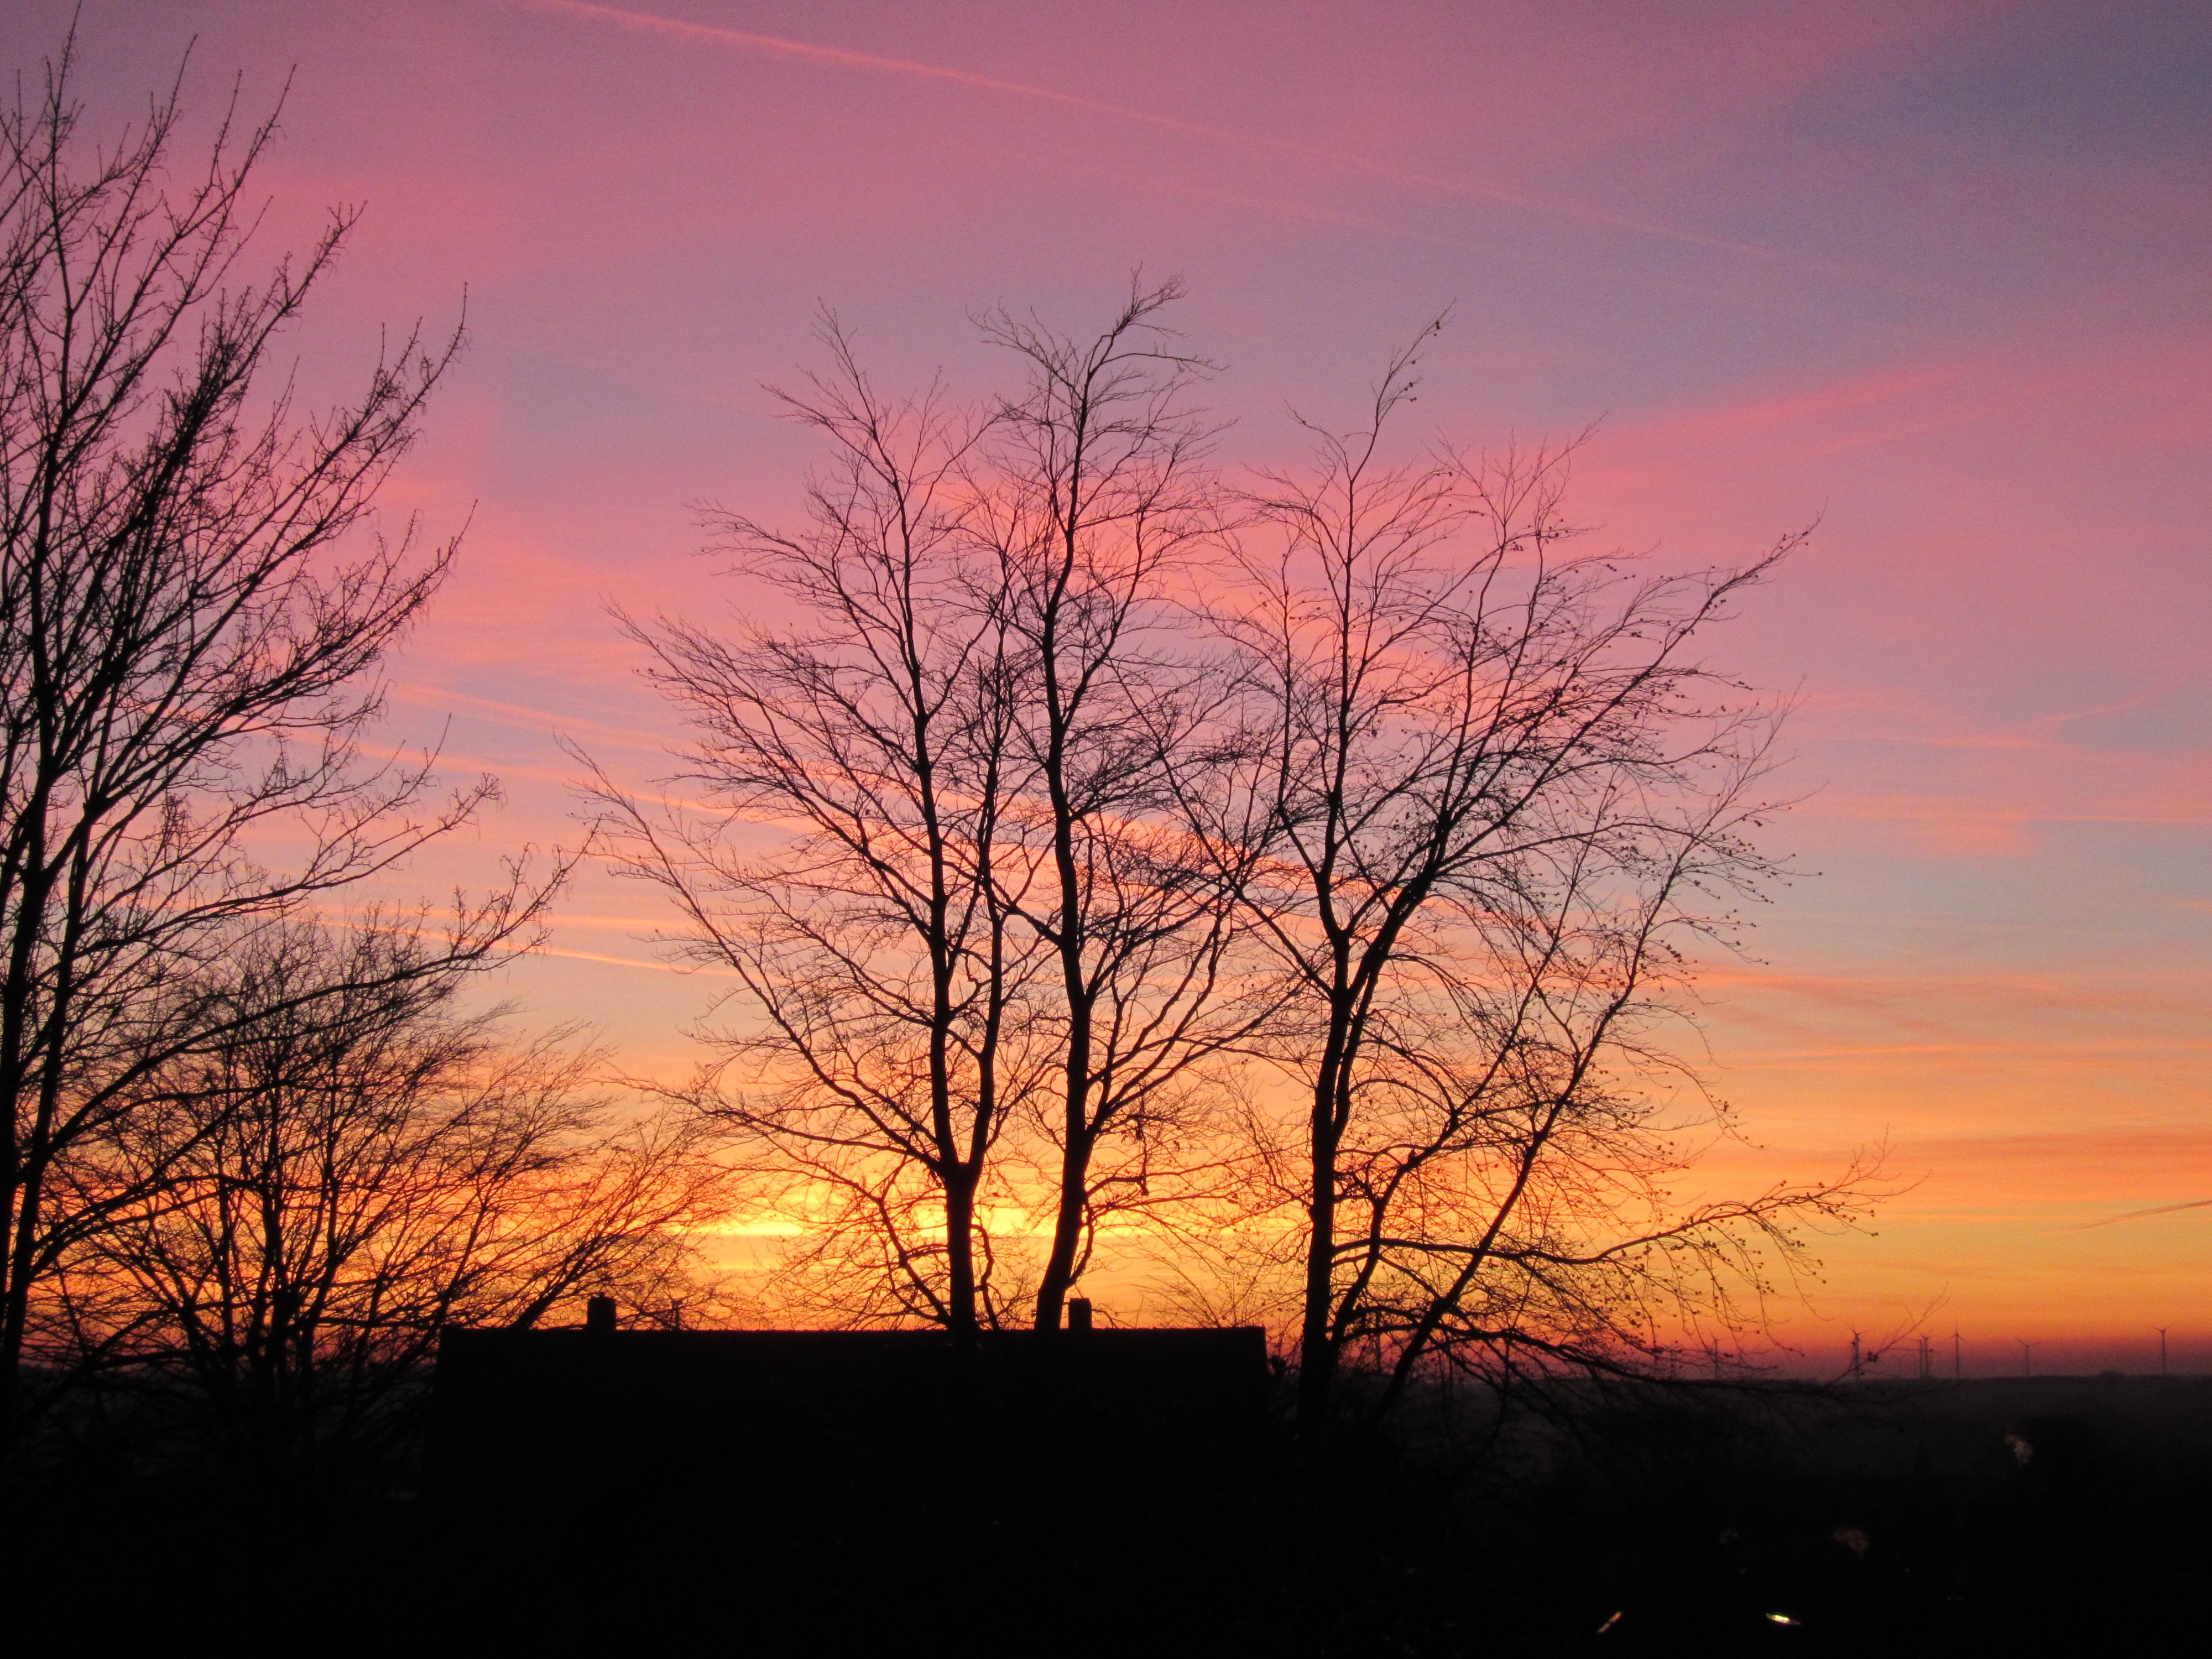
tree, nature, branch, cloud, sky, sun, sunrise, sunset, field, prairie, morning, dawn, atmosphere, dusk, evening, golden, romantic, trees, evening sun, afterglow, atmospheric phenomenon, woody plant, red sky at morning